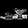
Label: Sandal